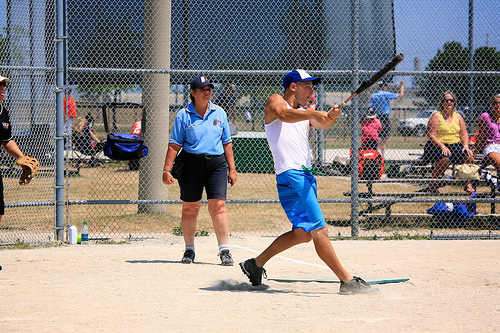
question: 場所はどこですか？
answer: 屋外にあるグラウンドです

question: 時間帯はいつですか？
answer: 日中です

question: どんな天気ですか？
answer: 晴れです

question: どんなスポーツが行われていますか？
answer: 野球です

question: バットを持っている人は何色のシャツを着ていますか？
answer: 白色です

question: バットを持っている人は何色のハーフパンツを履いていますか？
answer: 青色です

question: バットを持っている人は何色の靴を履いていますか？
answer: 黒色です

question: バットを持っている人の左奥にいる人は何色のハーフパンツを履いていますか？
answer: 黒色です